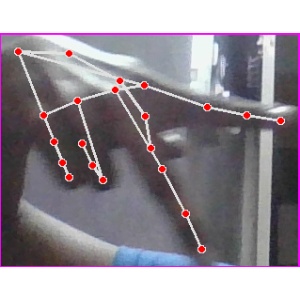
अक्षर: प